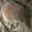
Label: shrew